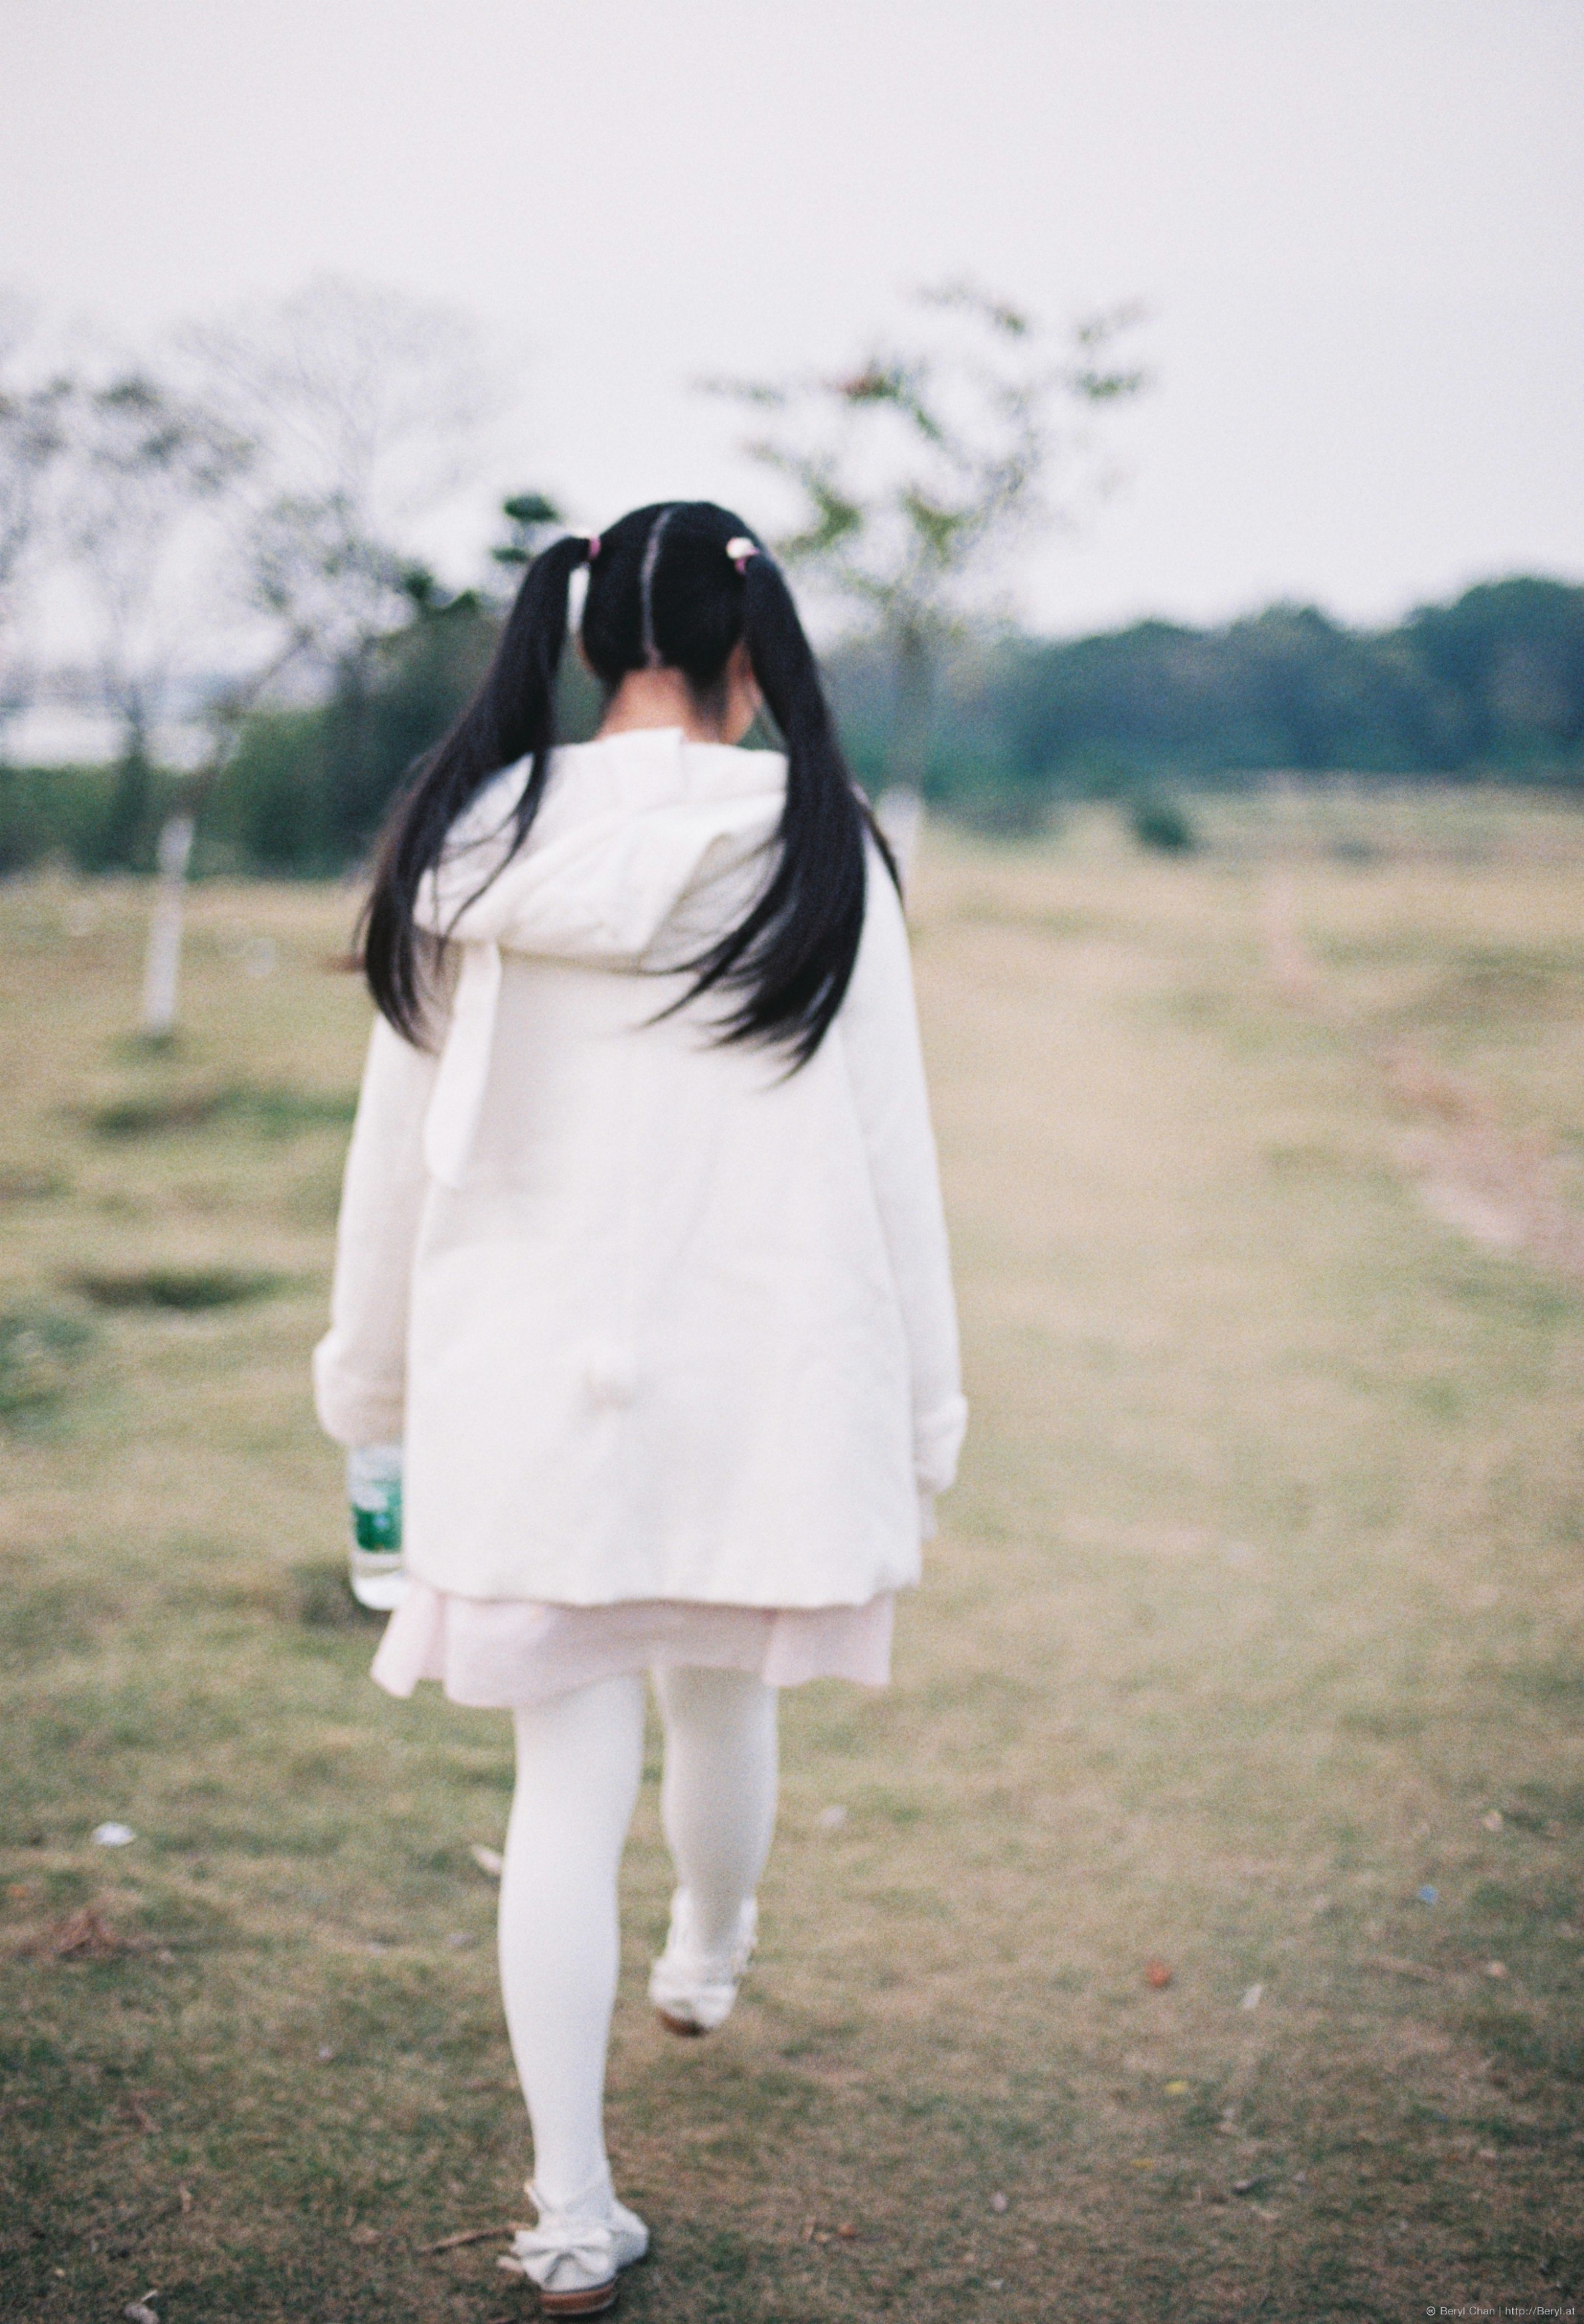
girl, woman, white, photography, cute, film, analog, leg, clean, fashion, nikon, clothing, wedding dress, bride, groom, shoes, ceremony, dress, legs, bright, photograph, faceless, skirt, agfa, tights, pantyhose, nikonf3, outfit, twintails, dressing, agfavistaplus200, gown, veil, photo shoot, portrait photography, bridal clothing